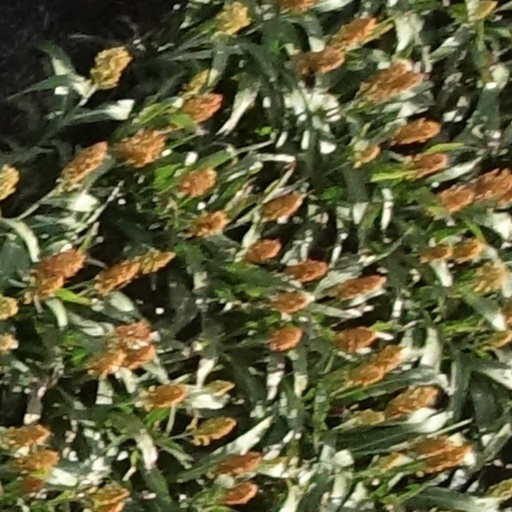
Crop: sorghum